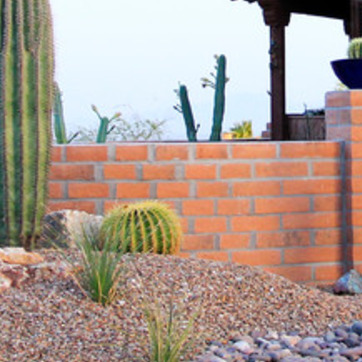
Material: brick